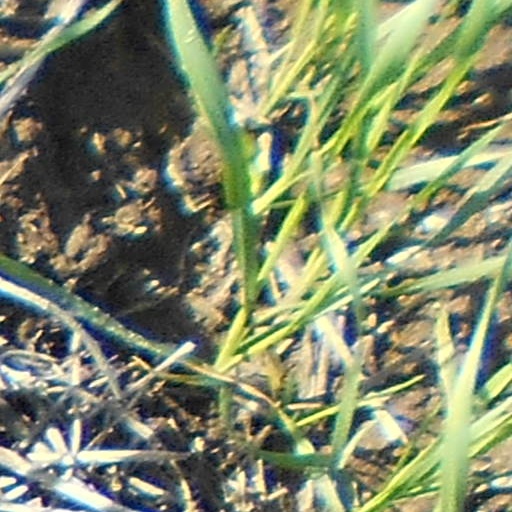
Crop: wheat